West of Alamein

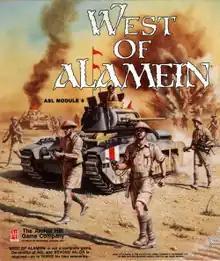
Cover art by George Parrish

West of Alamein is a board wargame published by Avalon Hill in 1988 that simulates combat in North Africa during World War II.